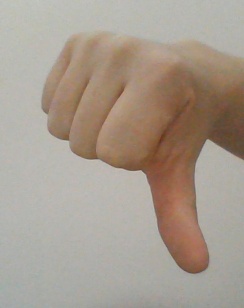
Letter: waw